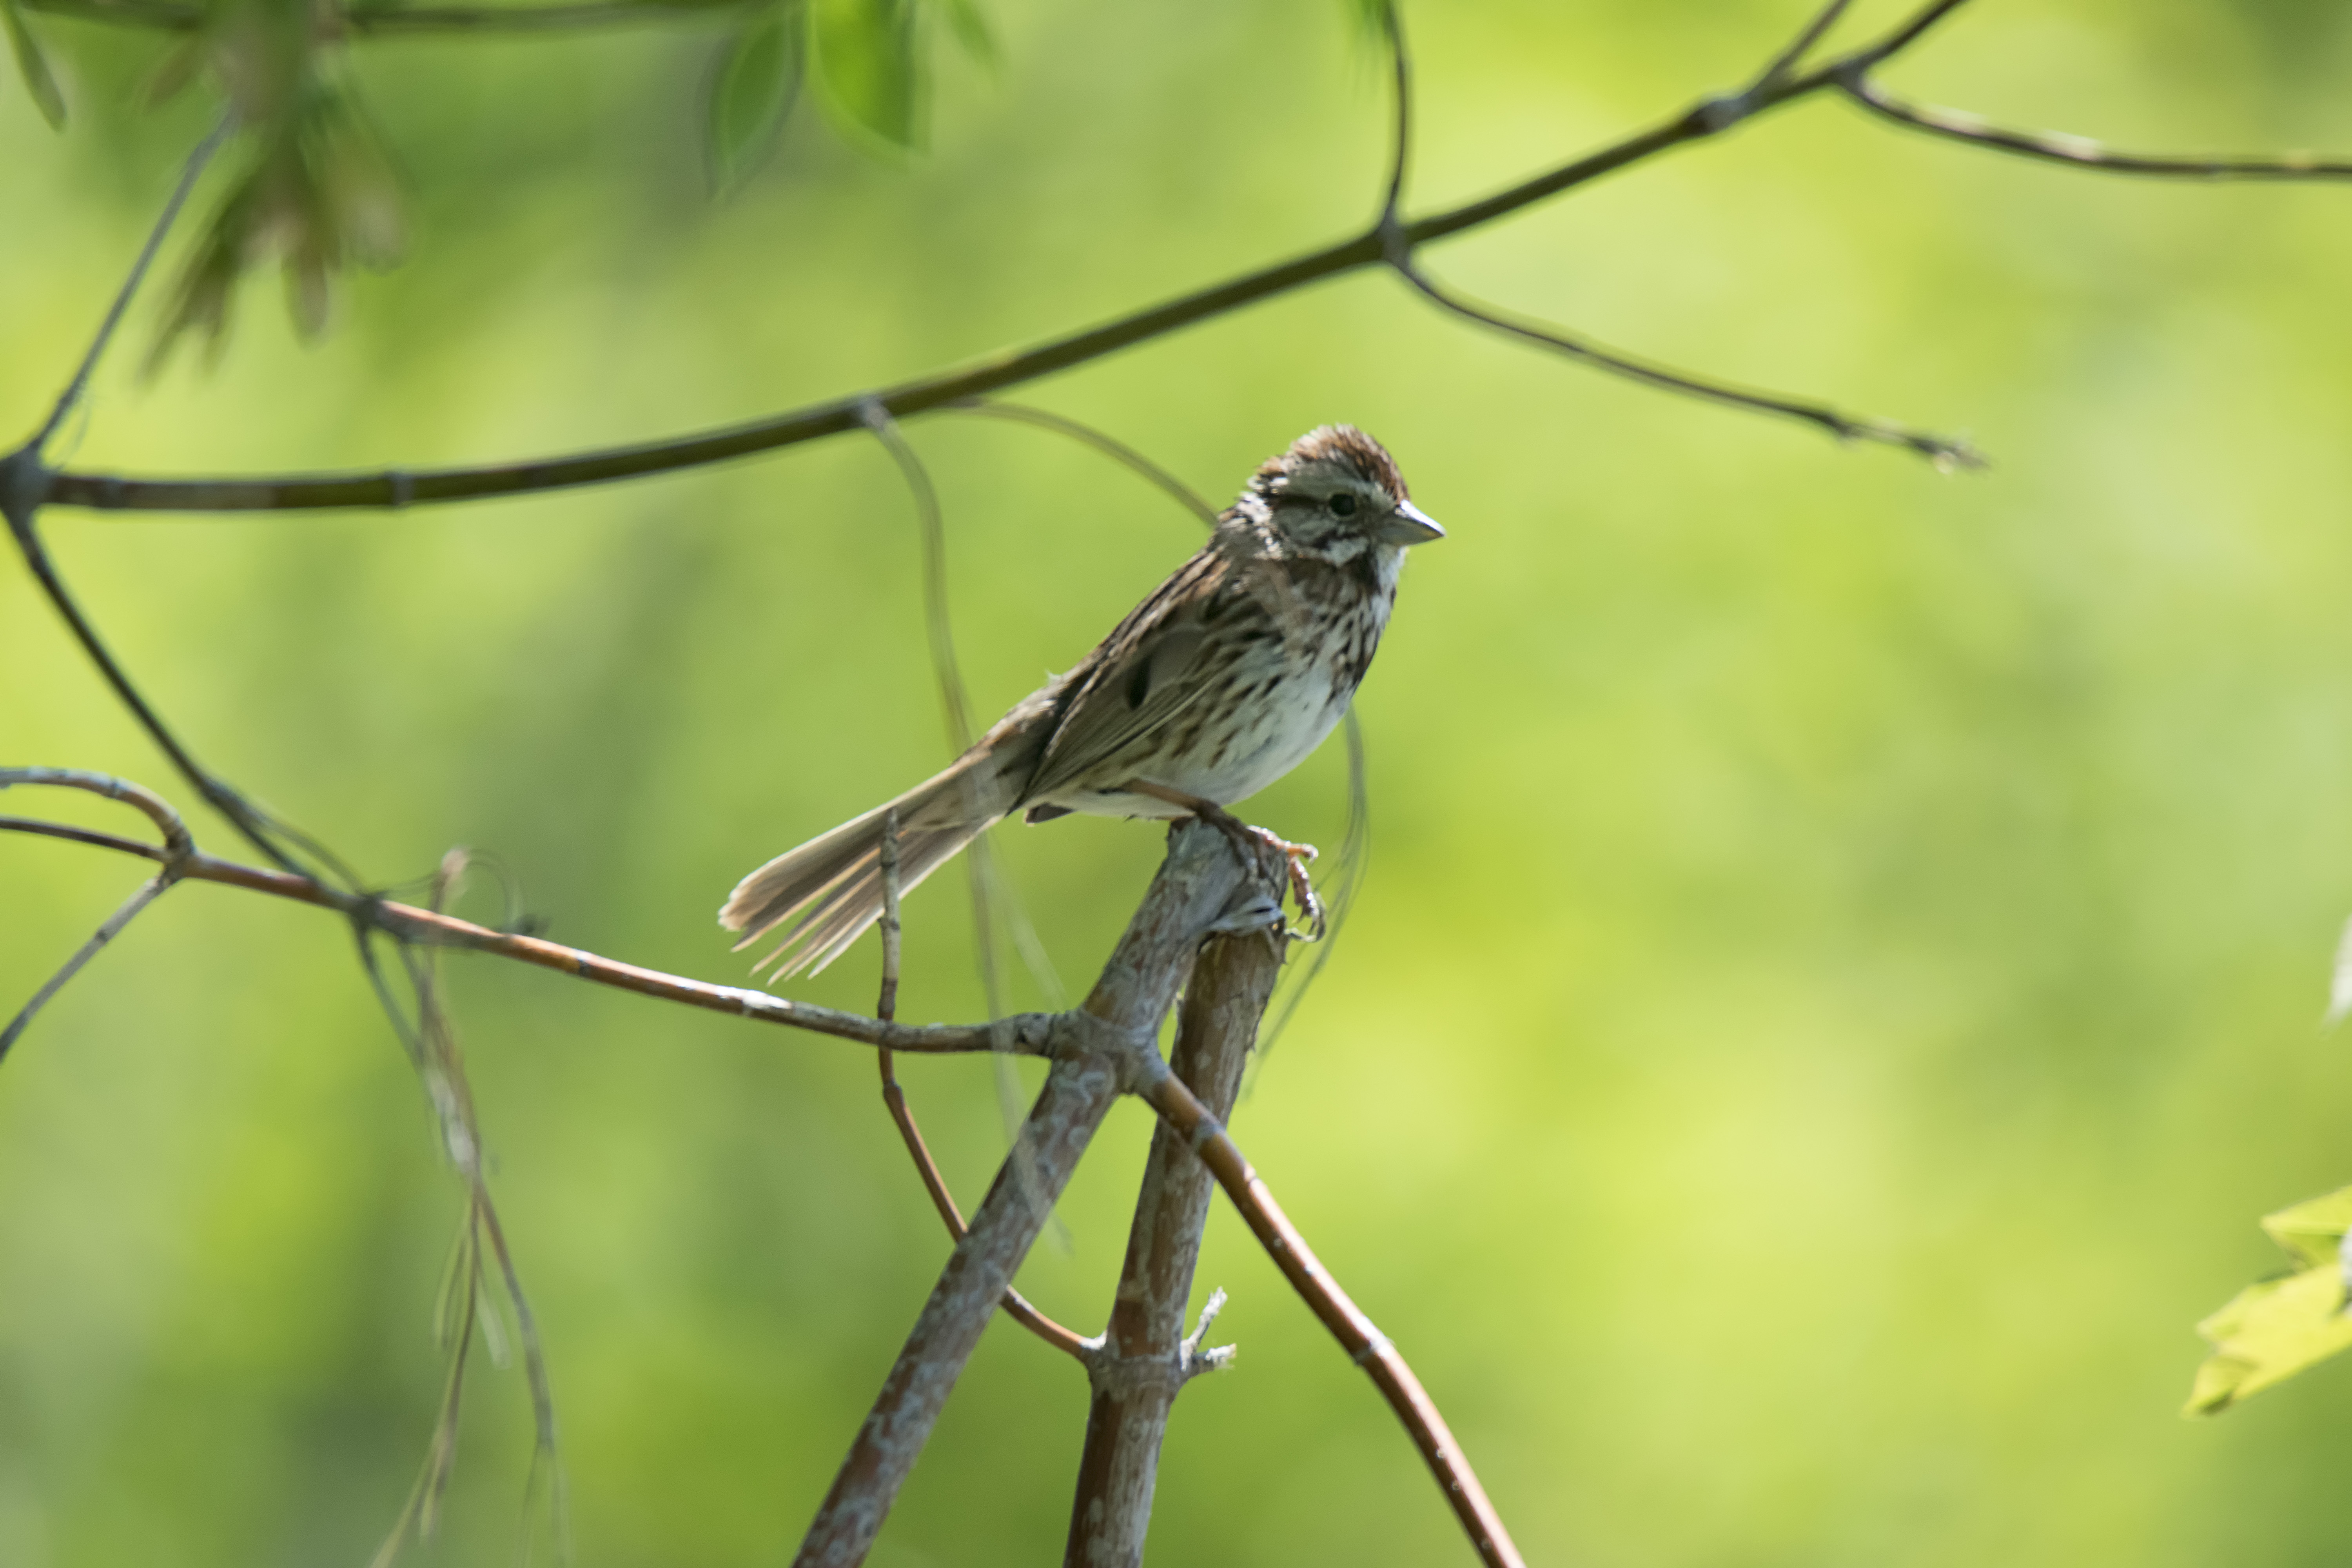
nature, branch, bird, wildlife, green, beak, fauna, canada, vertebrate, sparrow, quebec, song, sherbrooke, oiseau, bruant, chanteur, perching bird